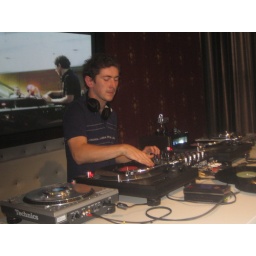
our own jp in the red bull lounge!